Pharmally scandal

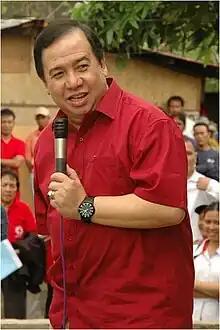
Senator Dick Gordon headed the Senate Blue Ribbon Committee which investigated Pharmally.

The Senate Blue Ribbon Committee, led by then-Senator Dick Gordon during the 18th Congress, held an investigation regarding the matter.